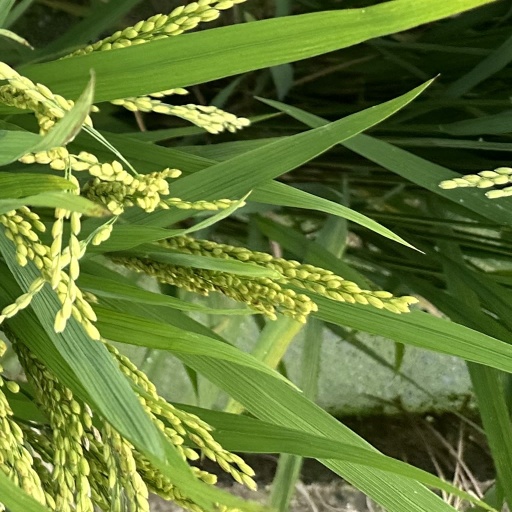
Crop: rice